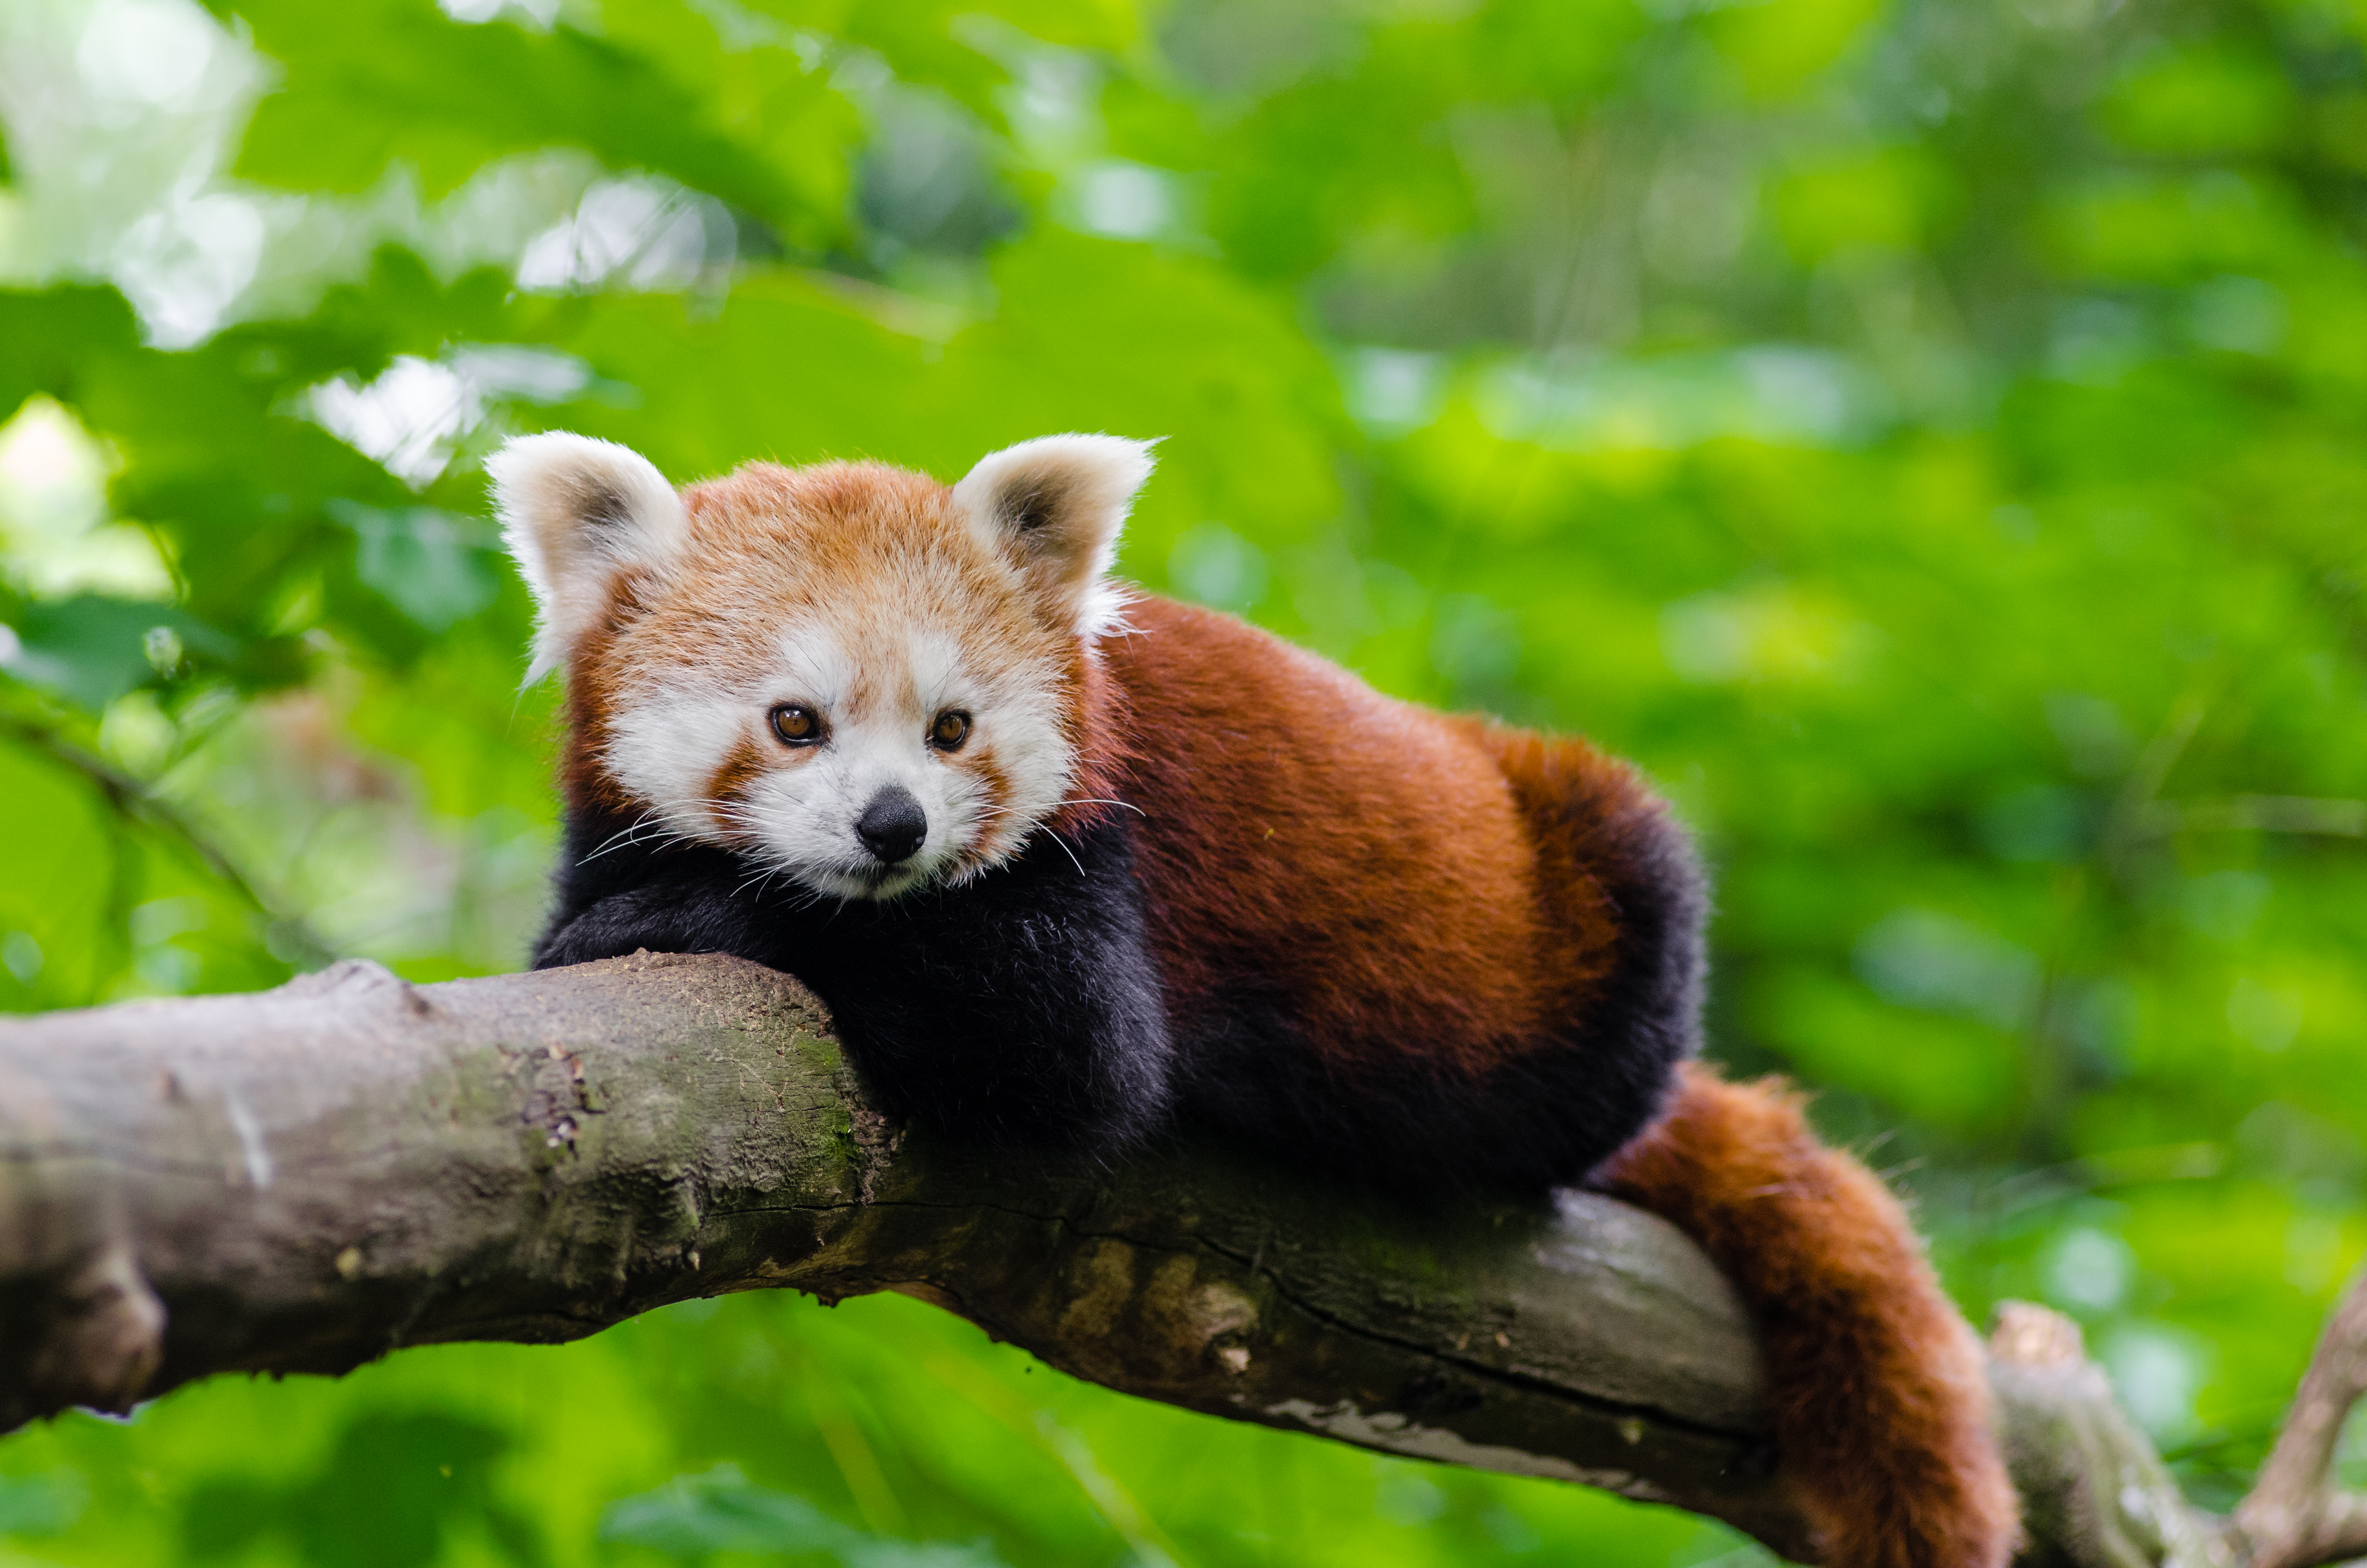
bokeh, animal, wildlife, zoo, red, mammal, fauna, red panda, panda, endangered, vertebrate, germany, dog breed group